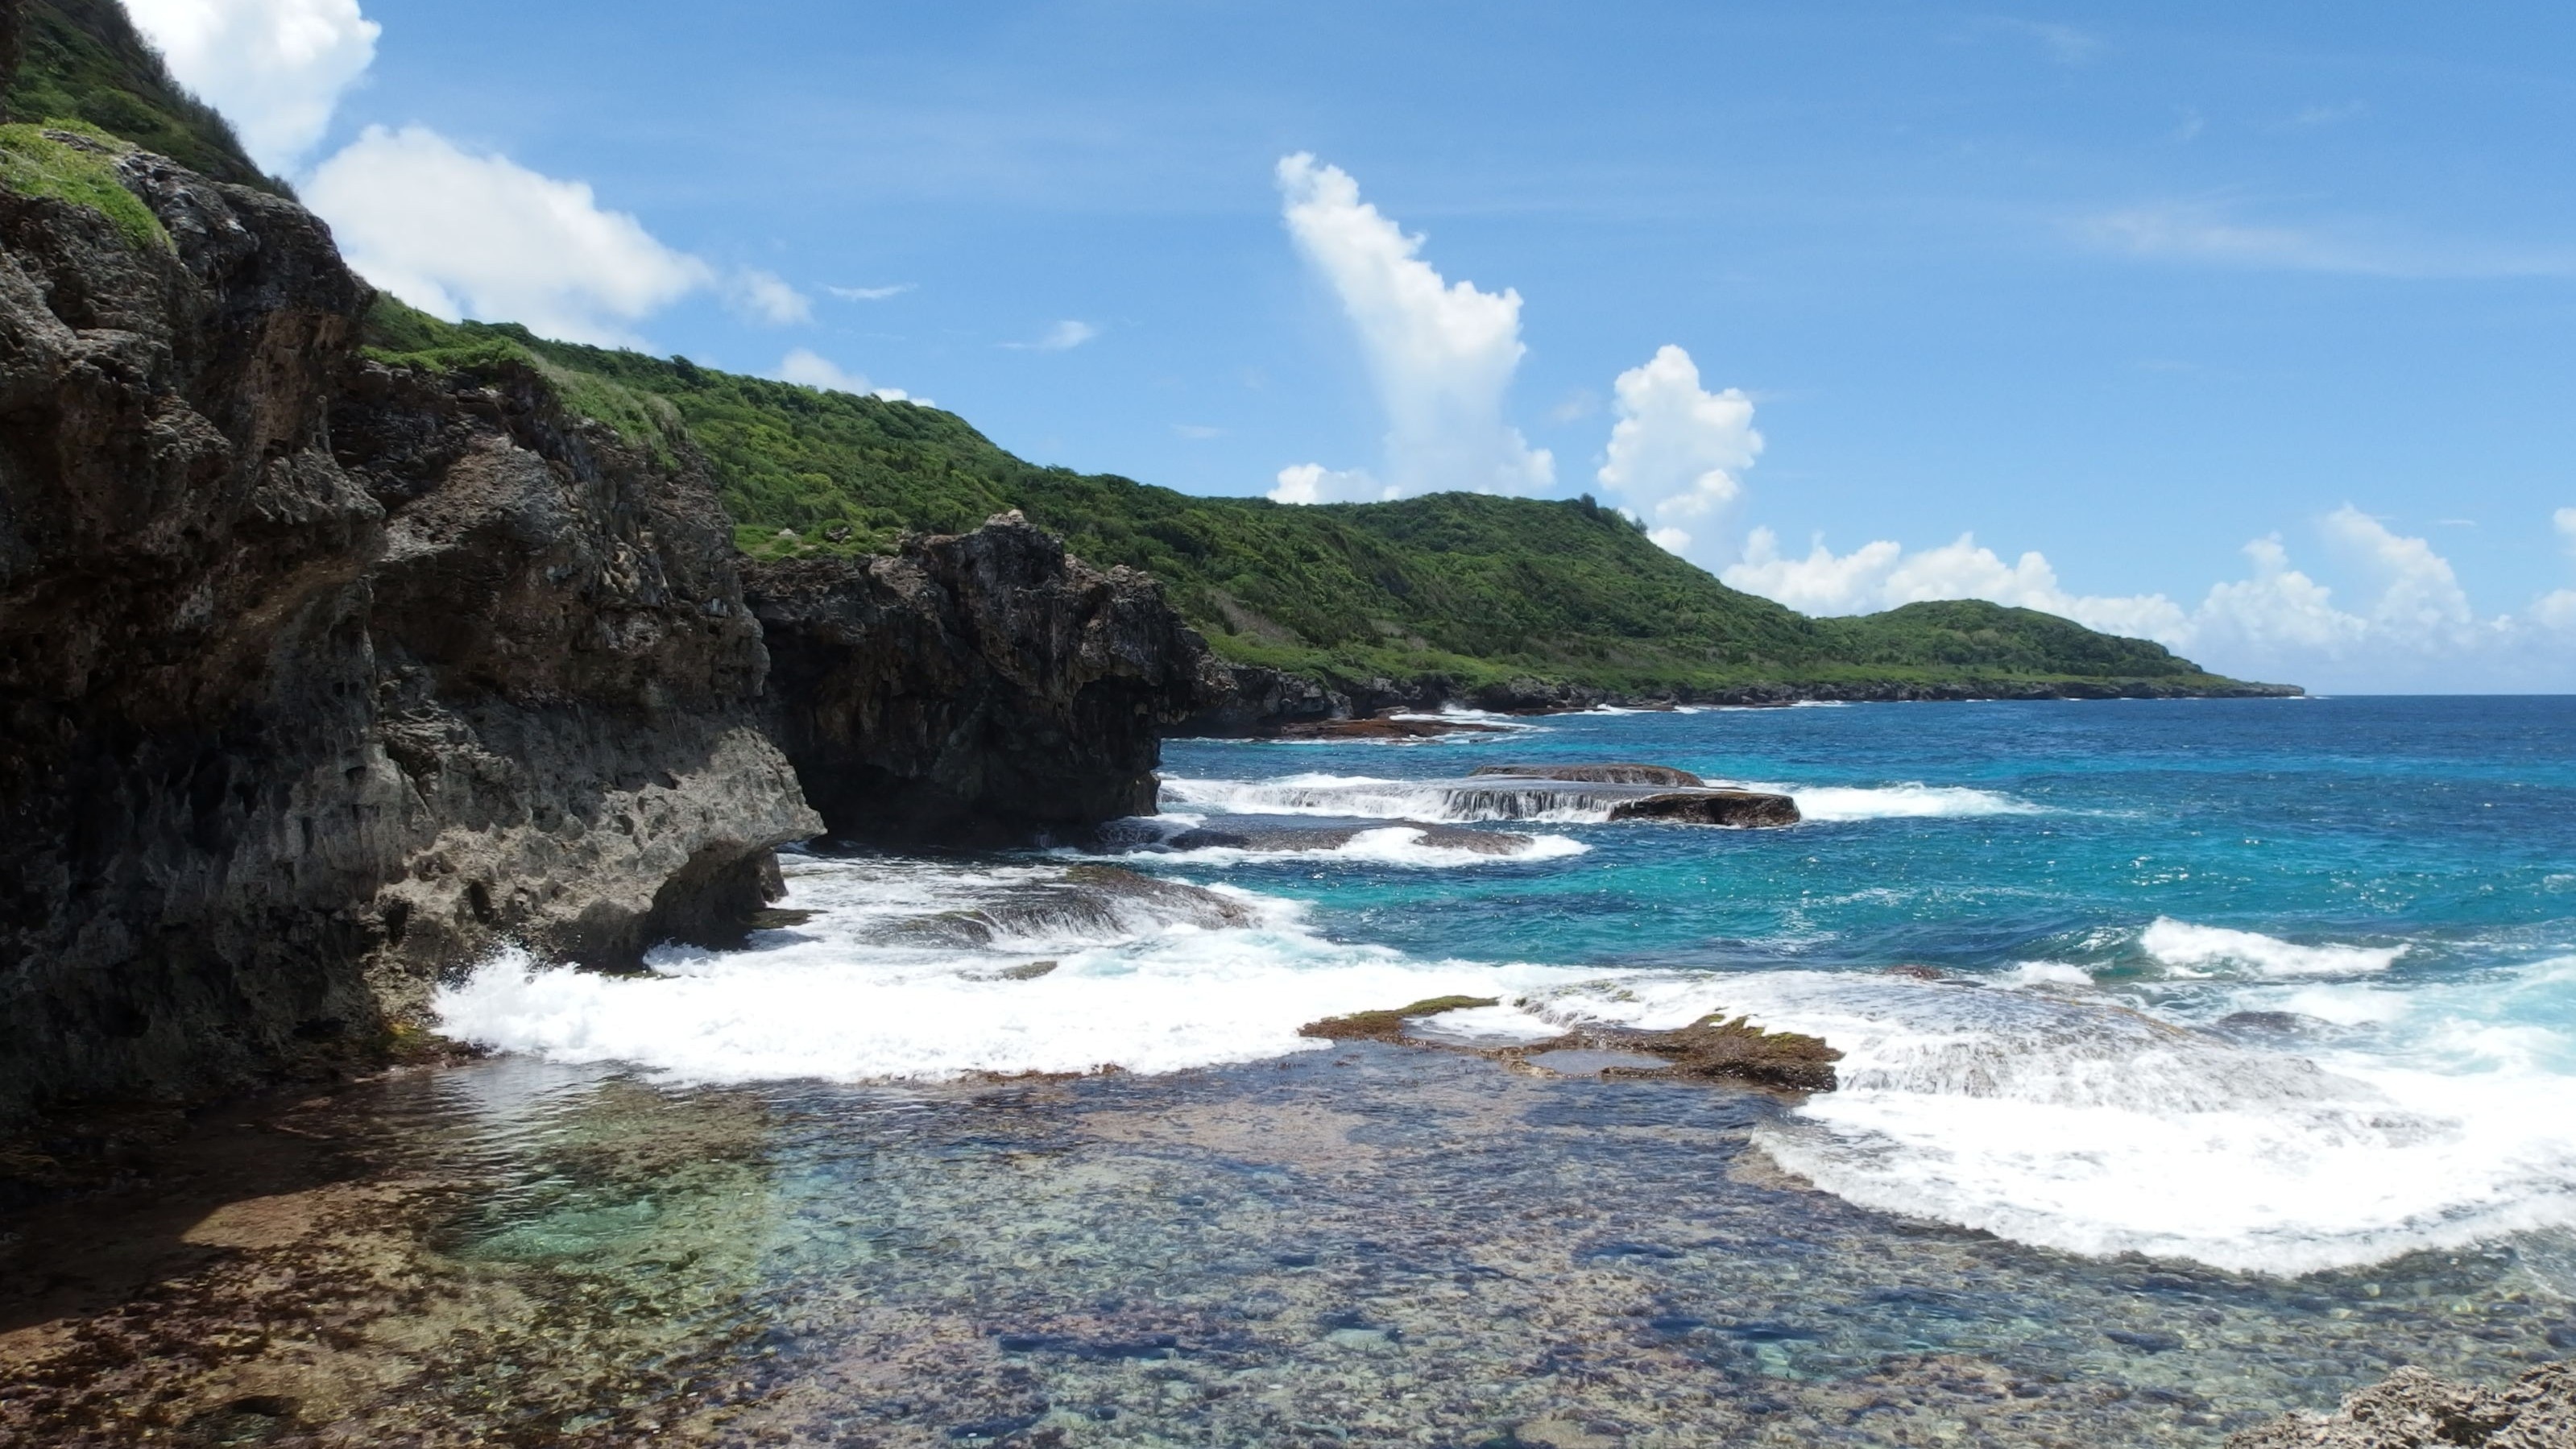
beach, sea, coast, ocean, shore, cliff, cove, inlet, bay, terrain, body of water, cape, islet, landform, geographical feature